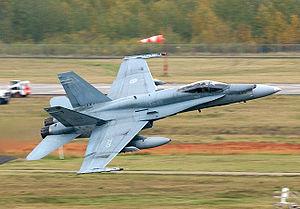
Le McDonnell Douglas CF-18 Hornet, officiellement appelé CF-188, est un avion de combat multirôle dérivé du McDonnell Douglas F/A-18 Hornet et utilisé par l'Aviation royale canadienne.